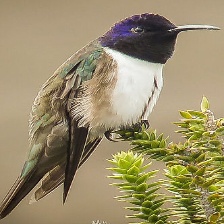
Species: ECUADORIAN HILLSTAR
Scientific name: OREOTROCHILUS CHIMBORAZO
ImageNet parent category: hummingbird